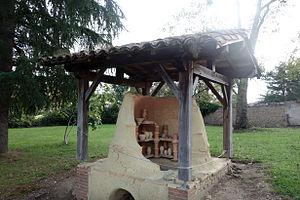
Montans est une commune française située dans le département du Tarn en région Occitanie.